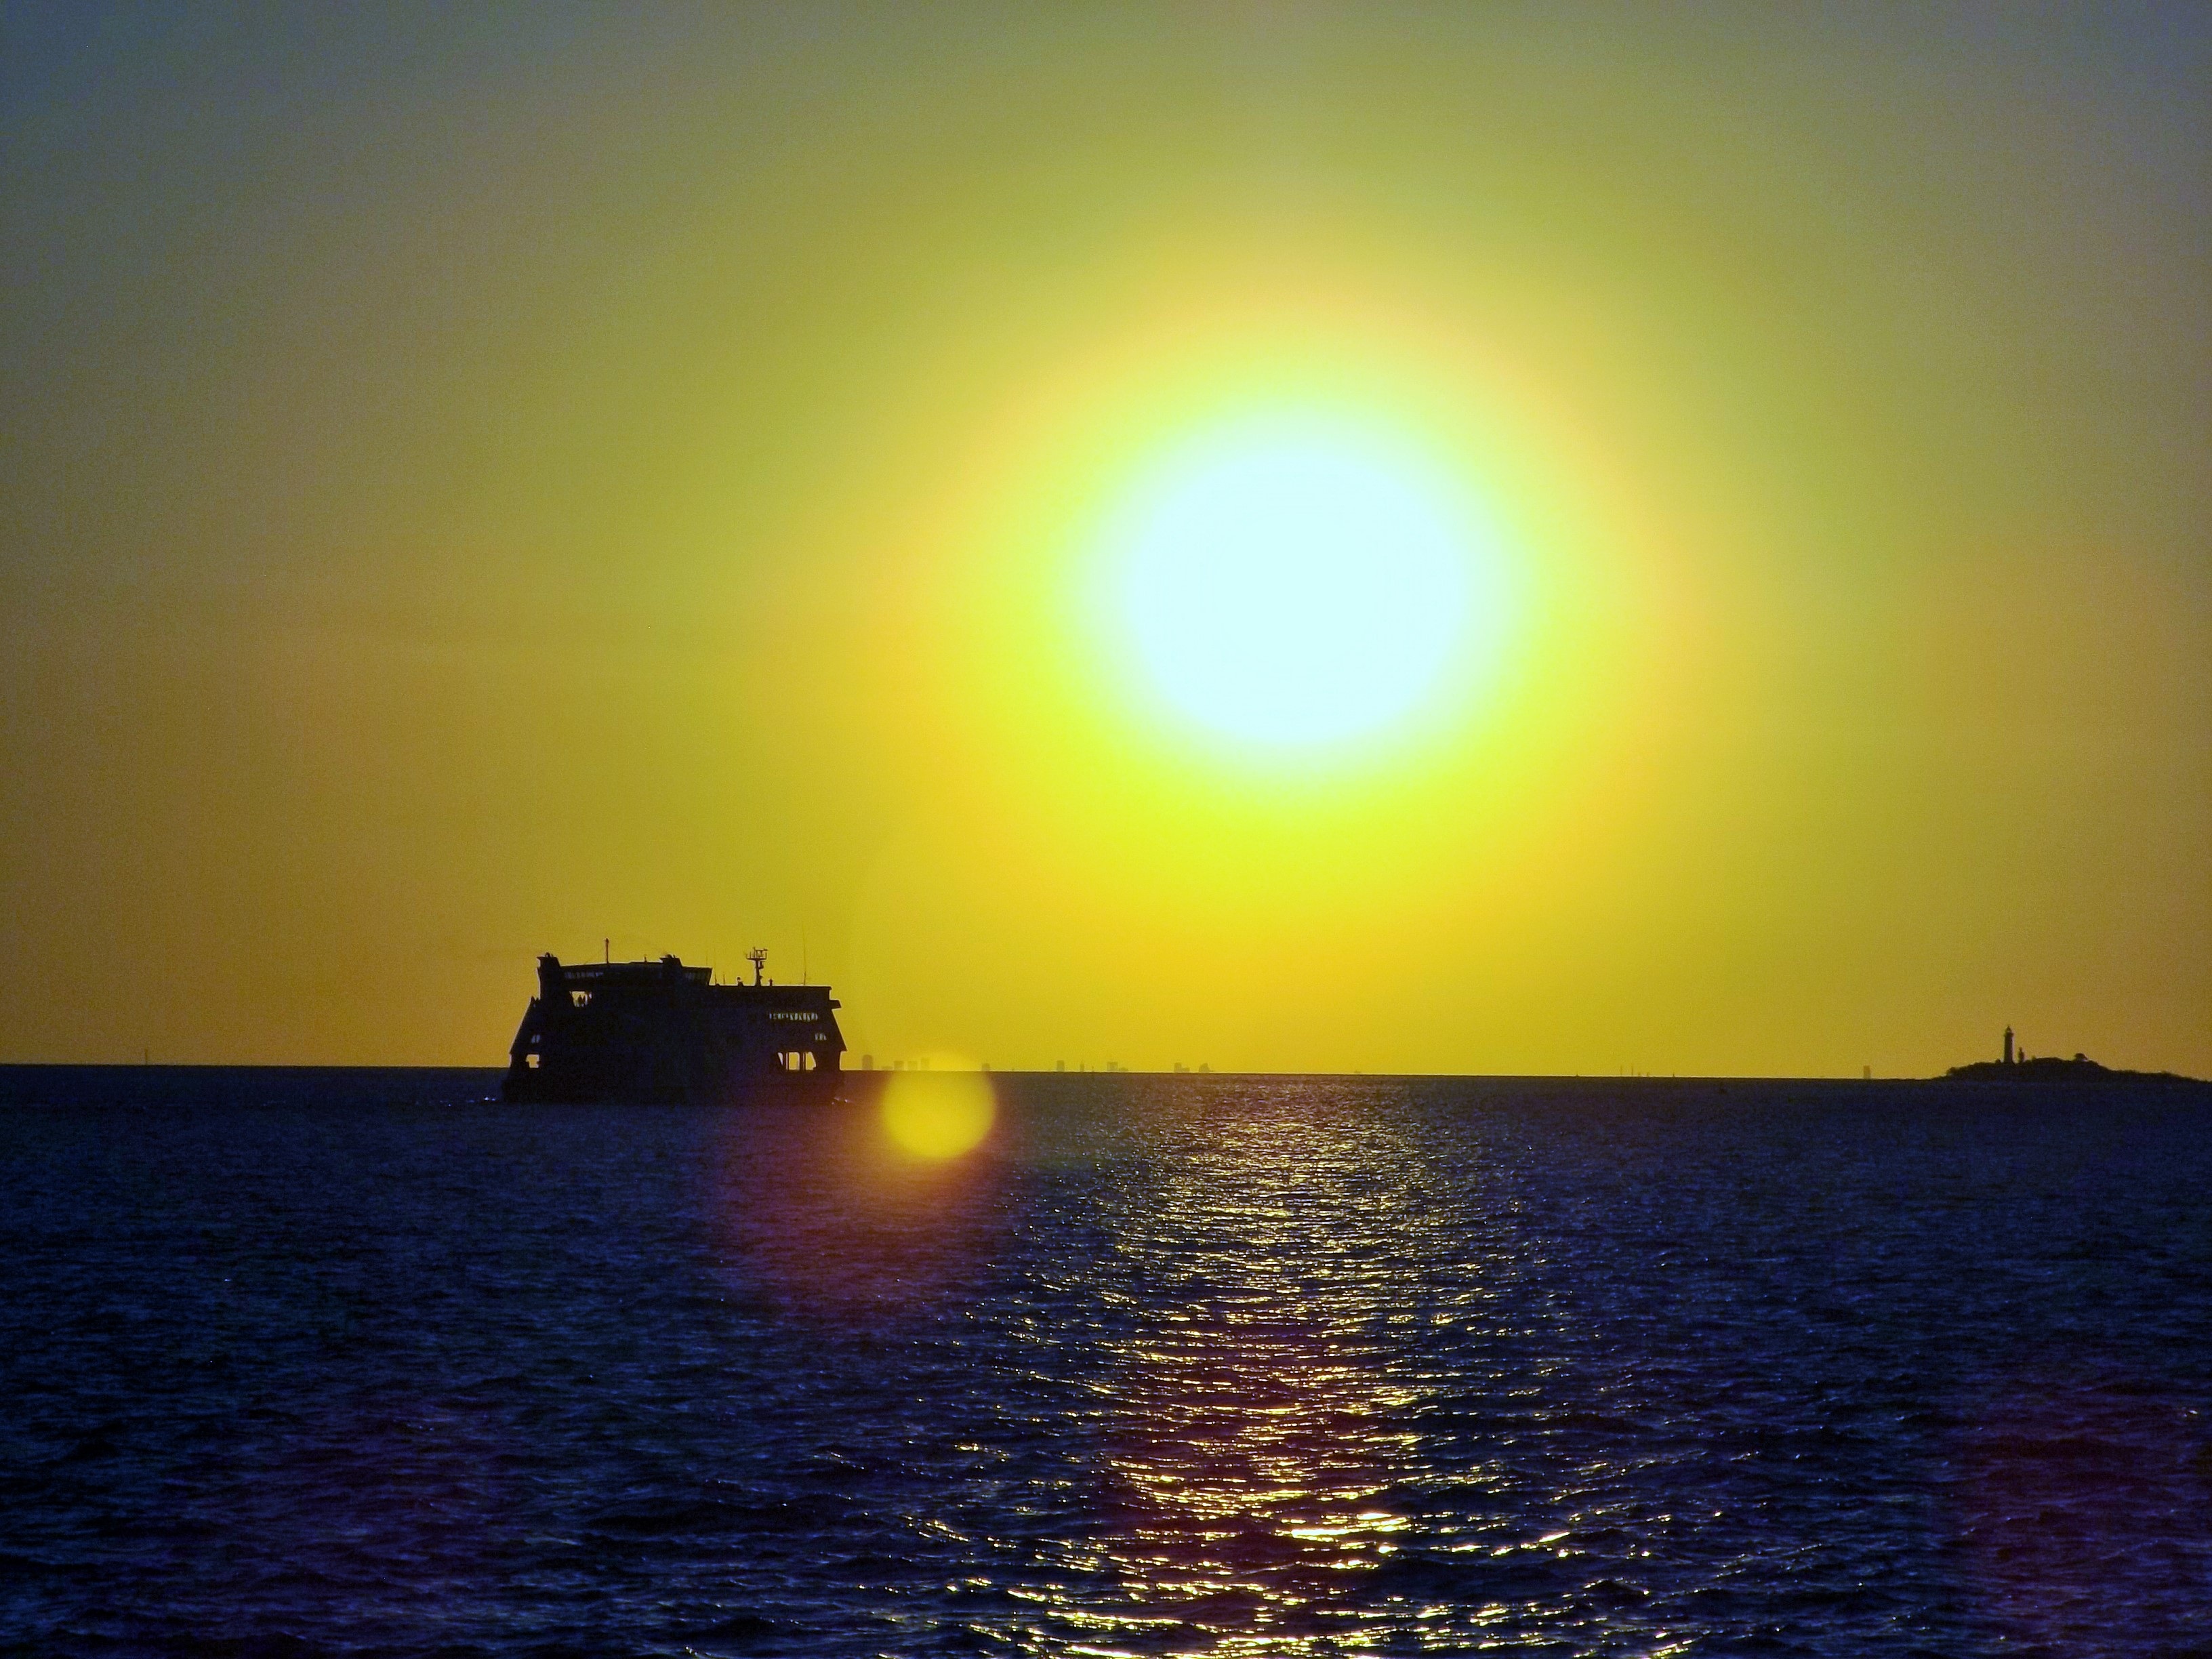
sea, coast, ocean, horizon, silhouette, light, sky, sun, sunrise, sunset, boat, sunlight, morning, wave, dawn, river, ship, dusk, panoramic, evening, vehicle, tower, current, landscapes, wallpaper, inspiration, evening sun, sublime, afterglow, romantico, projection